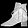
Label: Ankle boot